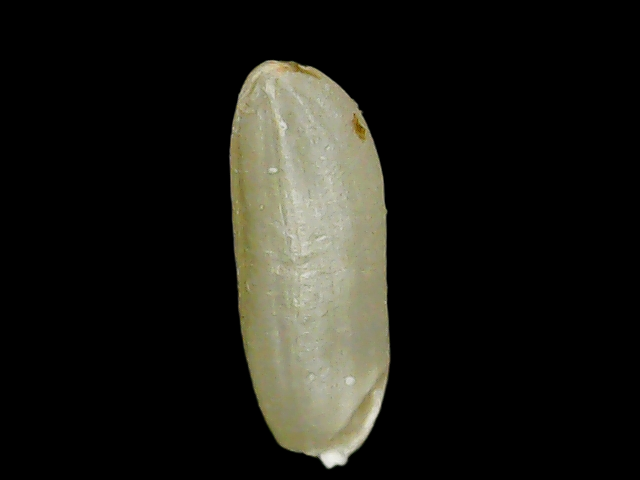
Rice variety: Binadhan26